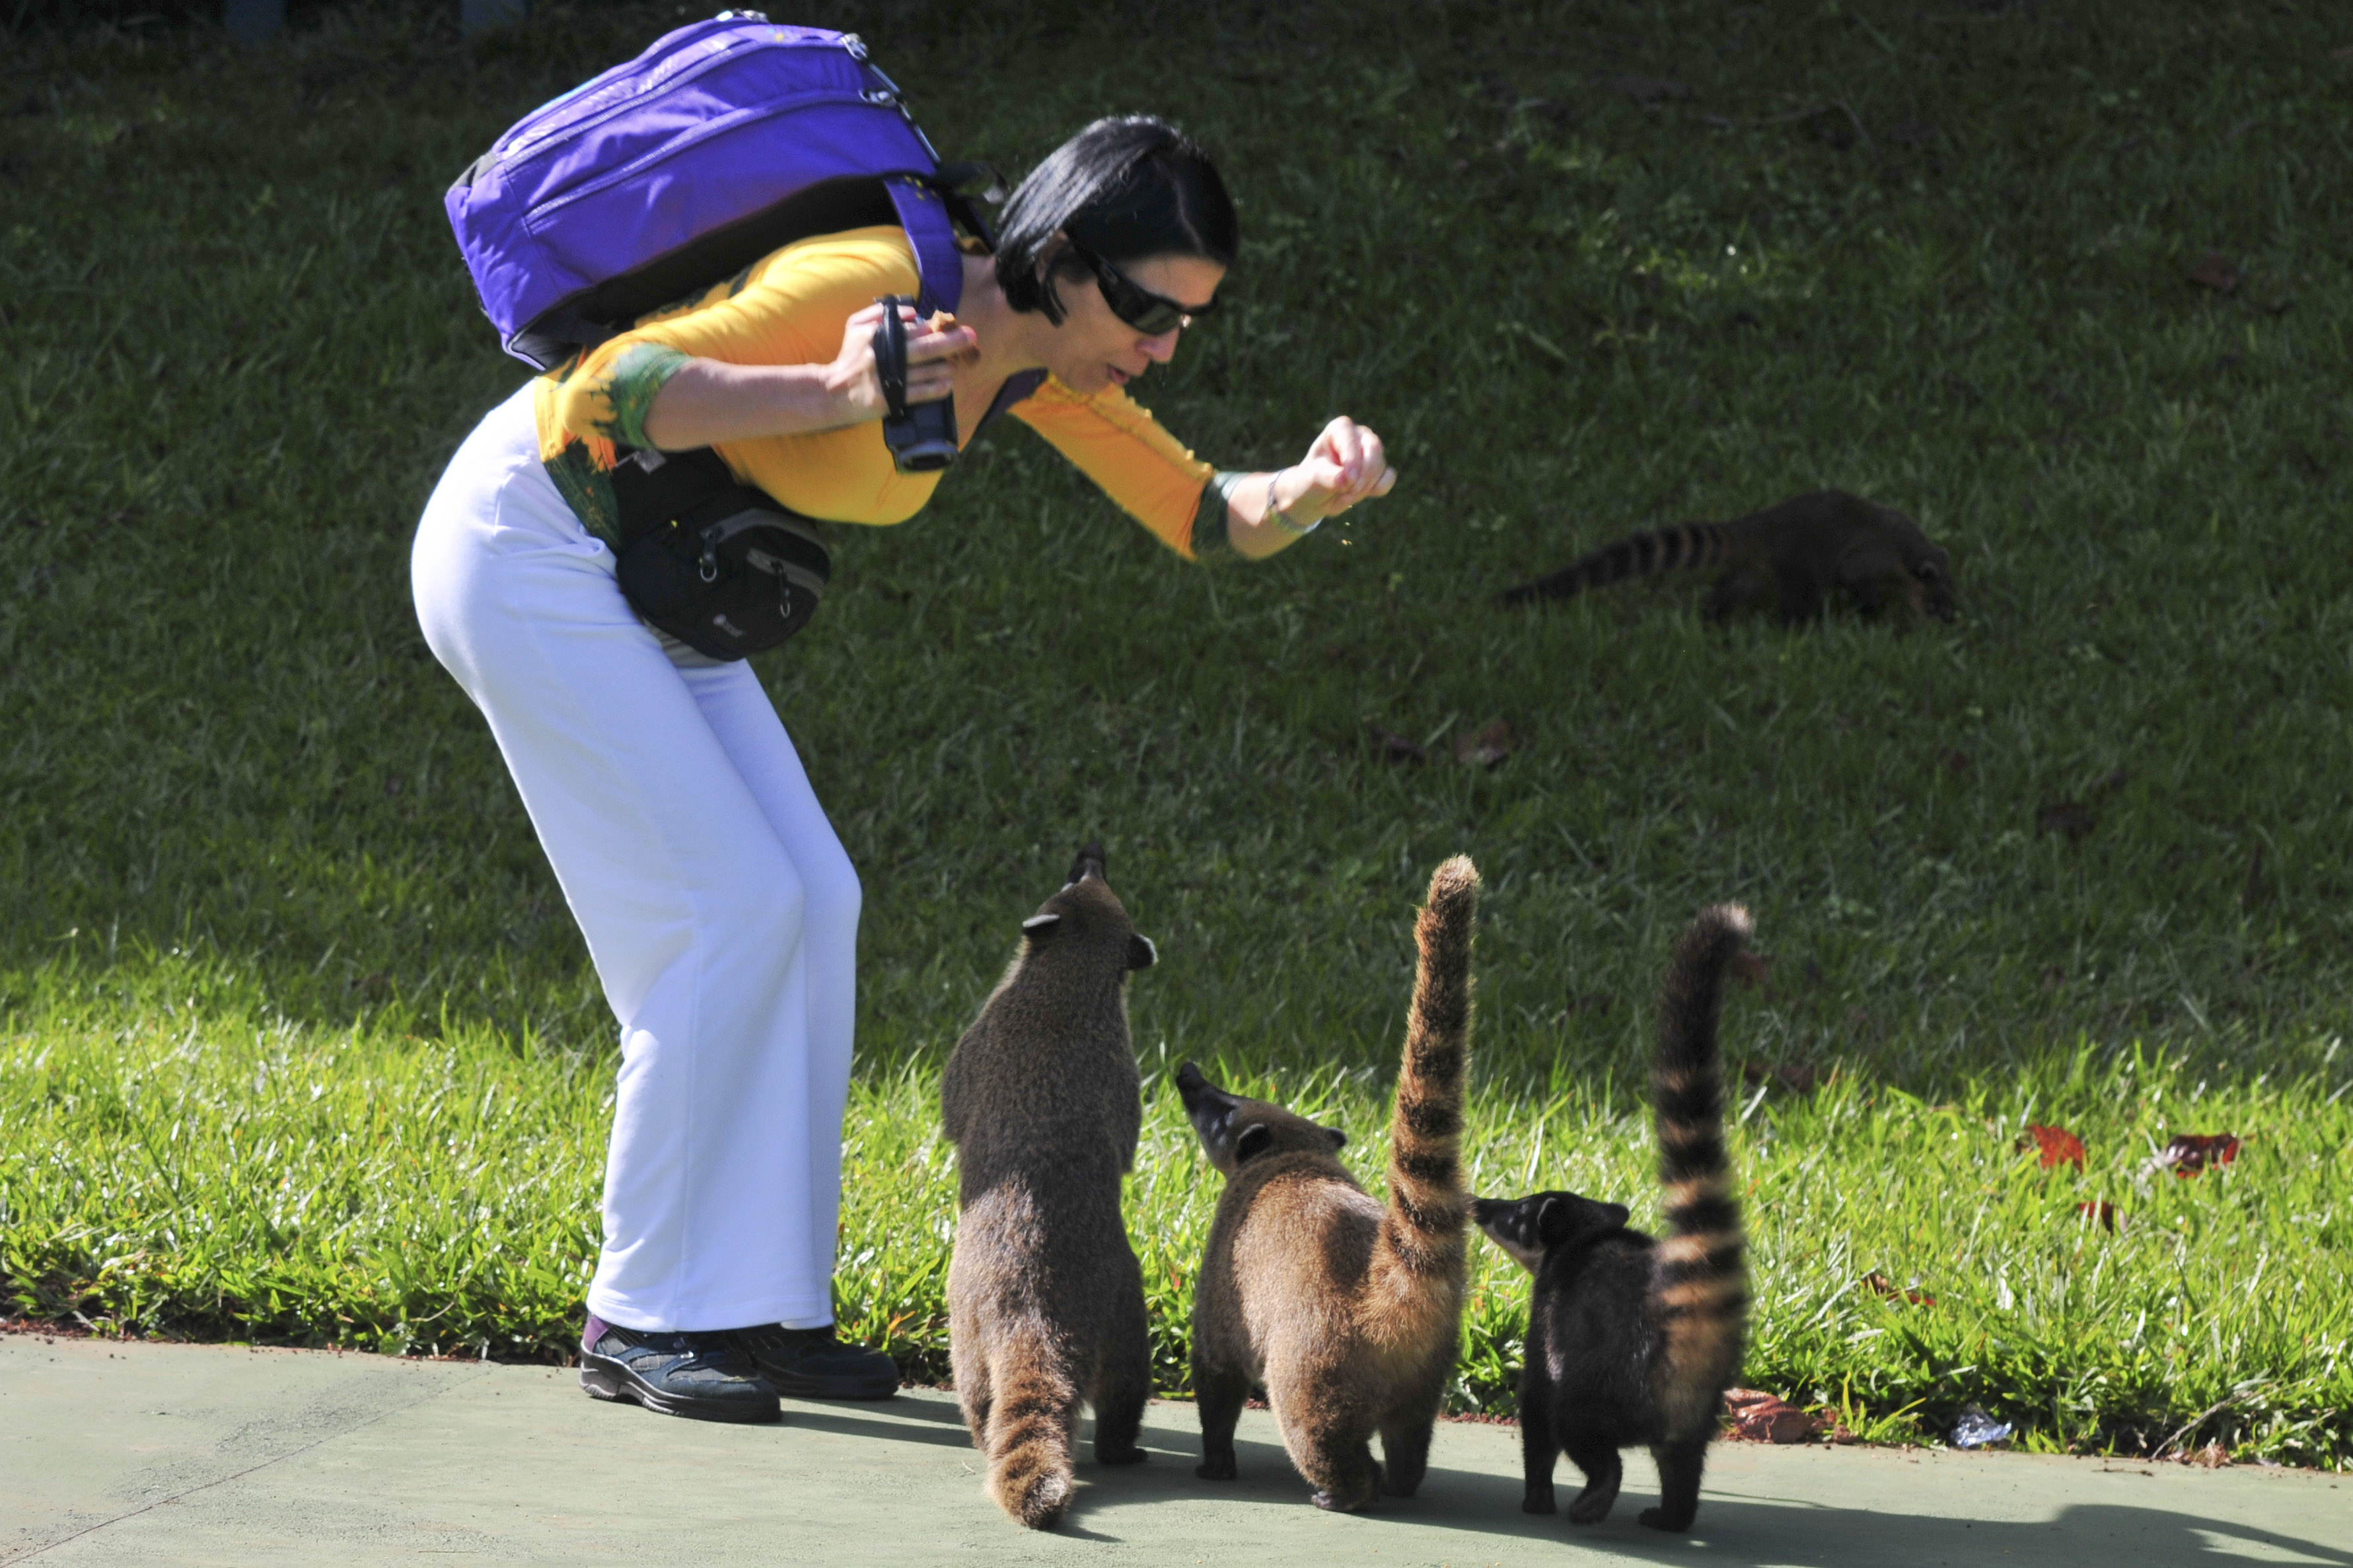
tree, grass, plant, play, mammal, nikon, fun, vertebrate, argentina, brasil, iguazu, d300, approved